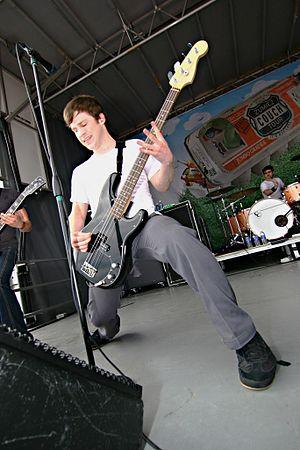
Mike Glita est né le 7 juillet 1982.